Mario Kart Wii

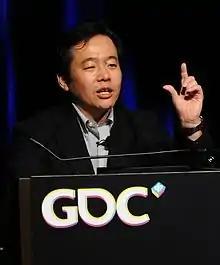
Hideki Konno (shown in 2011), who originally produced the previous two games of the series, returned as a producer.

"Mario Kart Wii" is the sixth game in the "Mario Kart" series, following "Mario Kart DS". Hideki Konno, who worked with the Software Development Department of Nintendo's Entertainment Analysis & Development (EAD) division and had previously worked on the first two "Mario Kart" games as well as "Mario Kart DS", served as the game's producer. Shigeru Miyamoto acted as "General Producer" and gave miscellaneous advice on various aspects of the game.